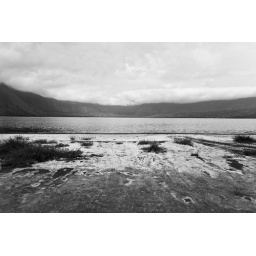
Salt water lake in the Ngorongoro highlands, Tanzania.